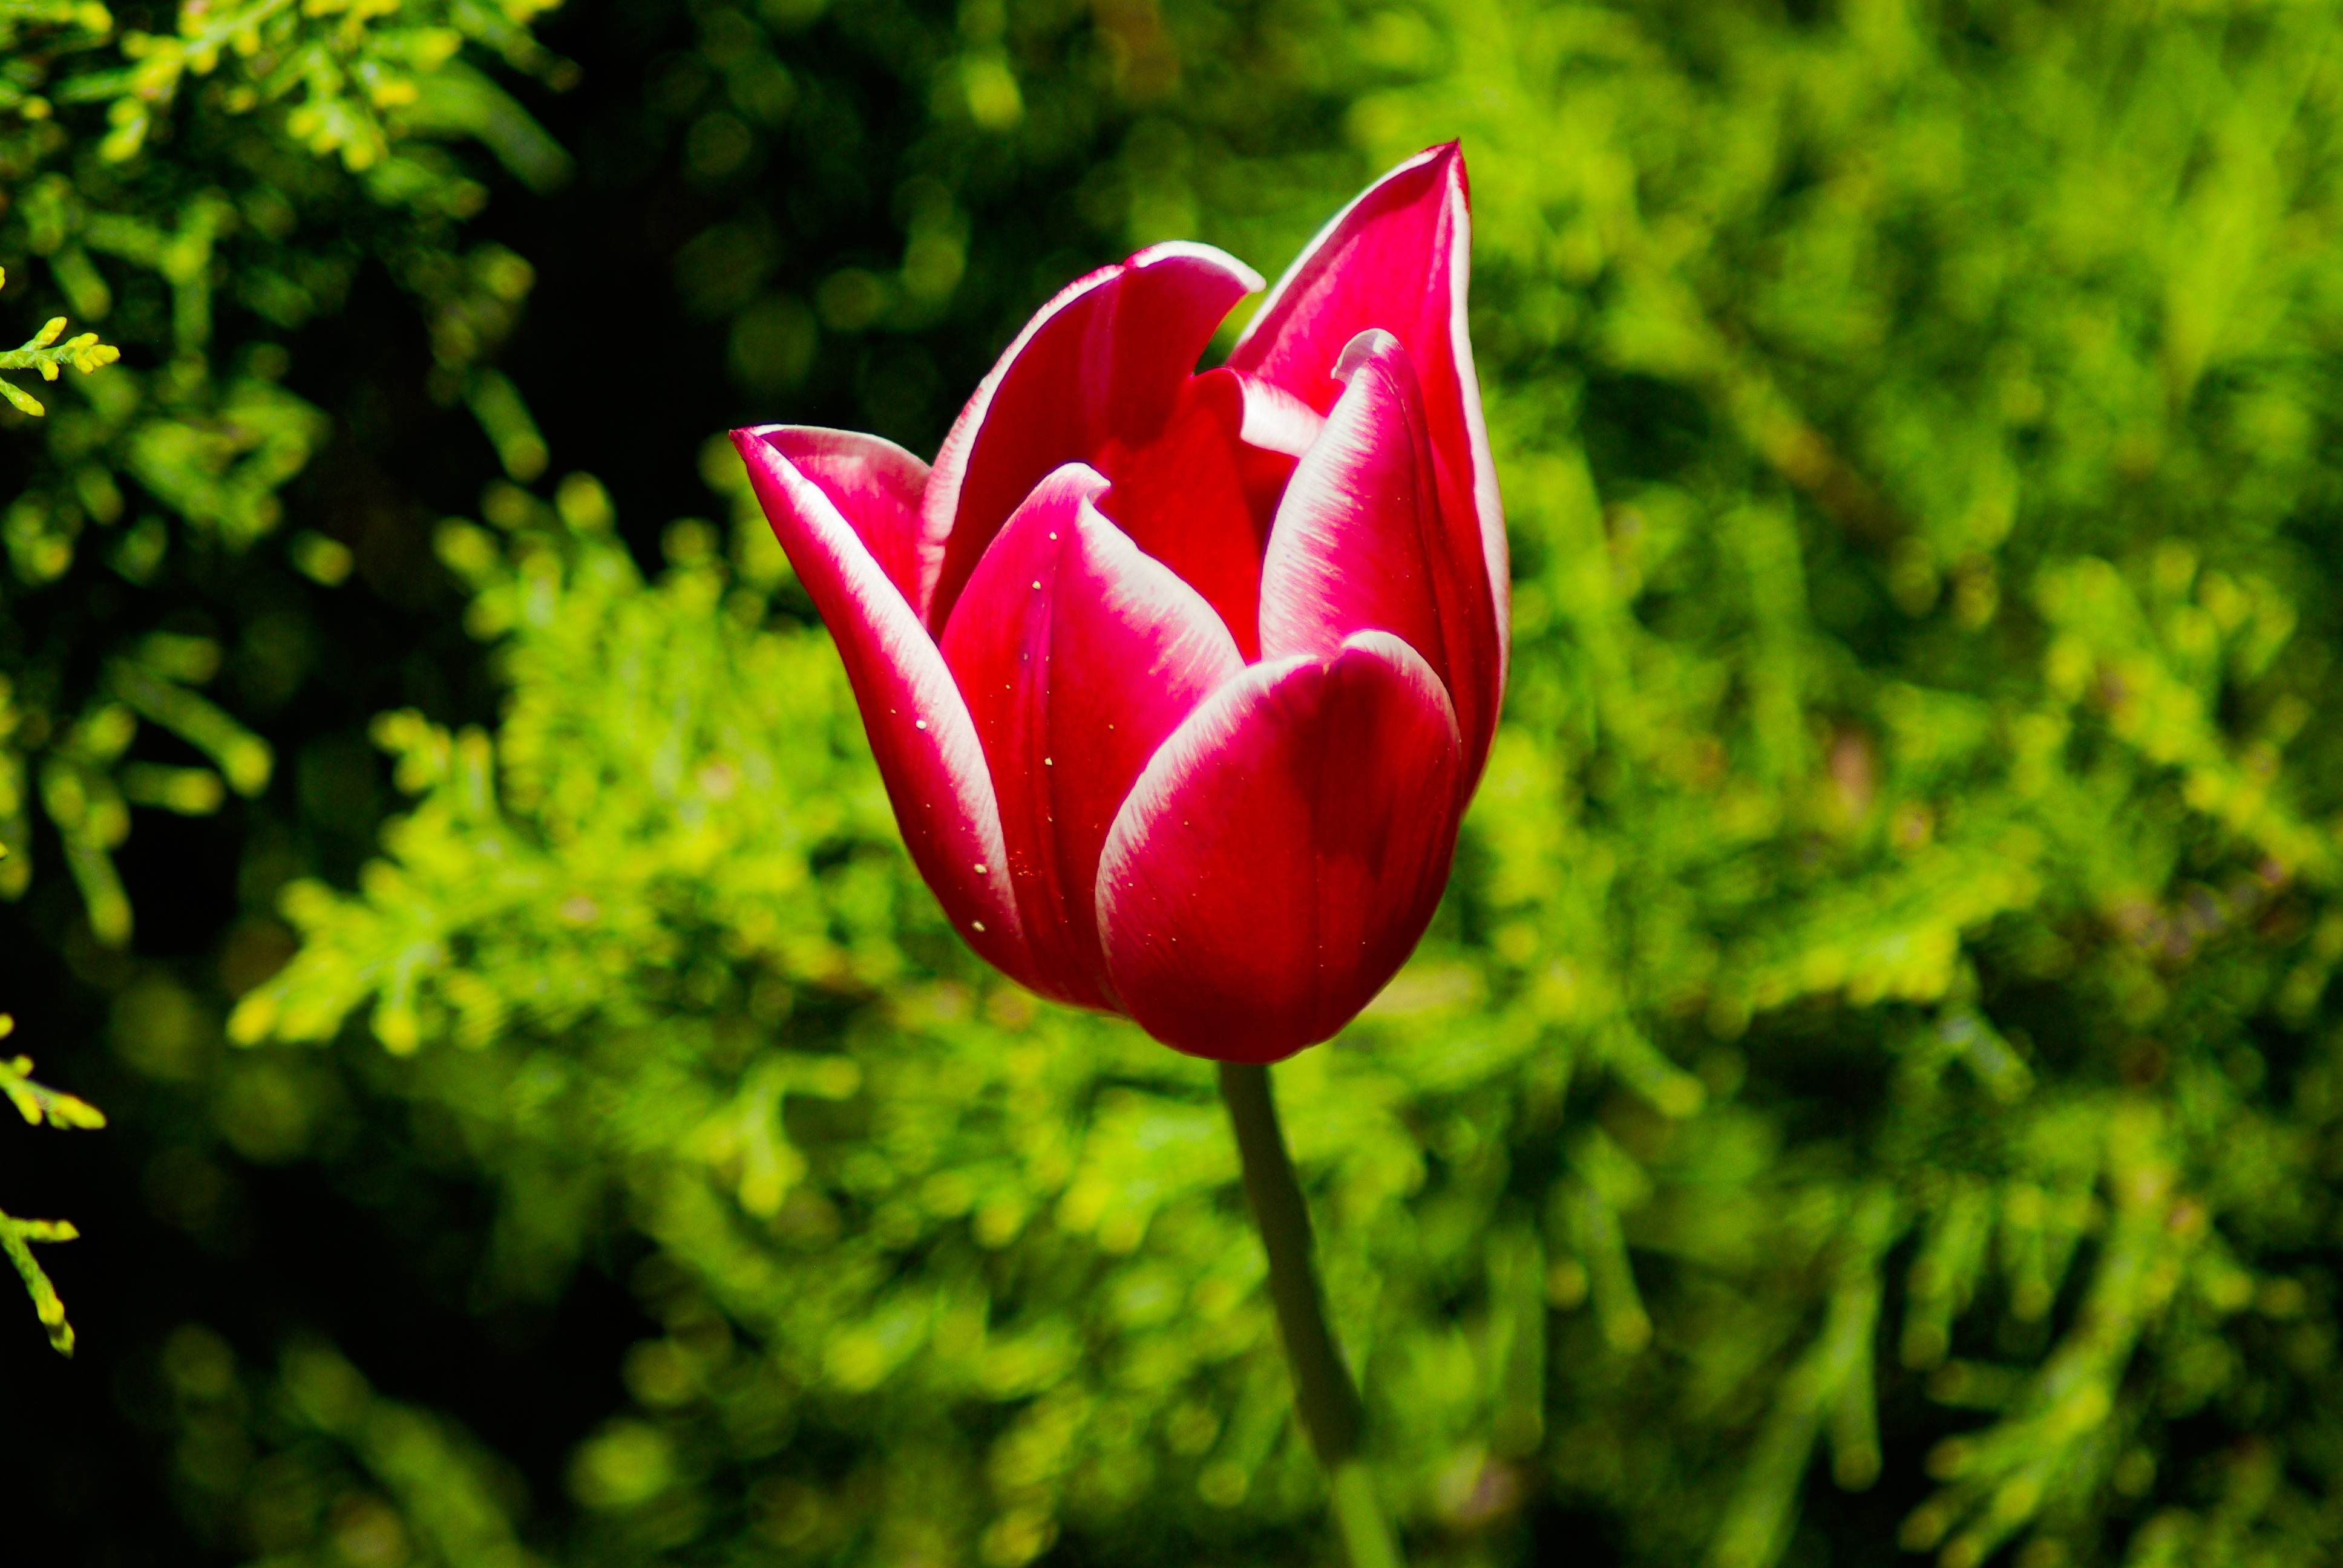
nature, grass, blossom, plant, leaf, flower, petal, tulip, green, red, botany, flora, petals, macro photography, flowering plant, red tulip, land plant